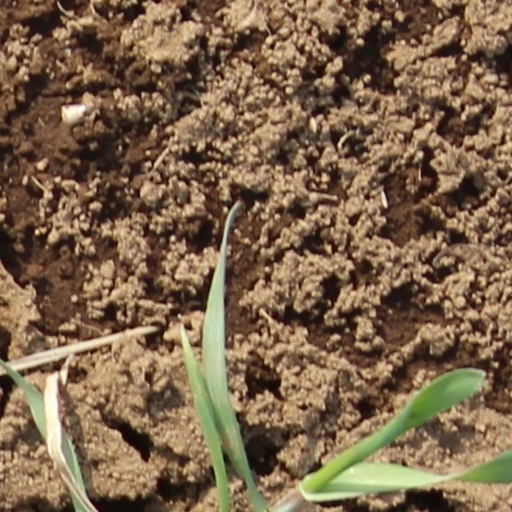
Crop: wheat